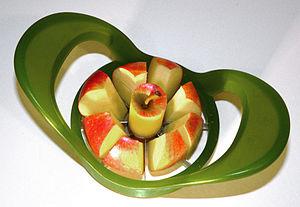
Un vide-pomme est un petit ustensile de cuisine qui permet d'ôter rapidement l'endocarpe de certains fruits comme les pépins d'une pomme, d'une poire ou de tout autre fruit similaire en lui retirant un minimum de sa chair.